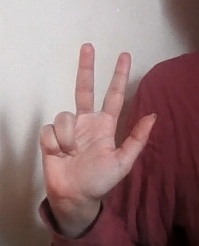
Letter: al